Split and pool synthesis

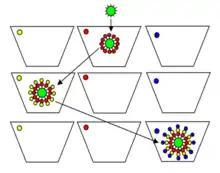
Formation of one compound on one bead

The consequence of using a single BB in couplings is the formation of a single compound in each bead. The formation of OBOC libraries is an inherent property of the S&P synthesis. The reason is explained in the figure. The structure of the compound formed in a bead depends on the reaction vessels in which the bead happens to occur in the synthetic route.